Secrets of the Lone Wolf

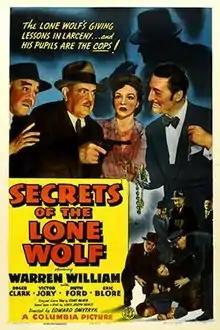
Film poster

Secrets of the Lone Wolf is a 1941 American mystery crime film directed by Edward Dmytryk and starring Warren William, Ruth Ford and Roger Clark. It is part of the series of Lone Wolf films released by Columbia Pictures. His next film was "Counter-Espionage", released in 1942.